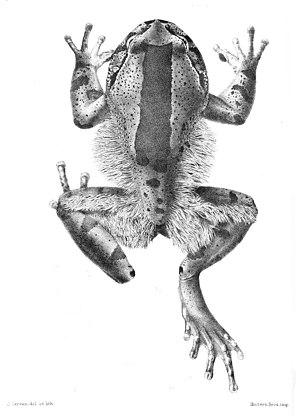
Trichobatrachus robustus, unique représentant du genre Trichobatrachus, est une espèce d'amphibiens de la famille des Arthroleptidae.